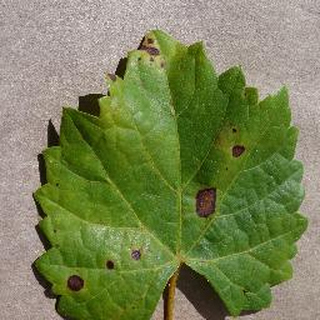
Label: grape_black_rot